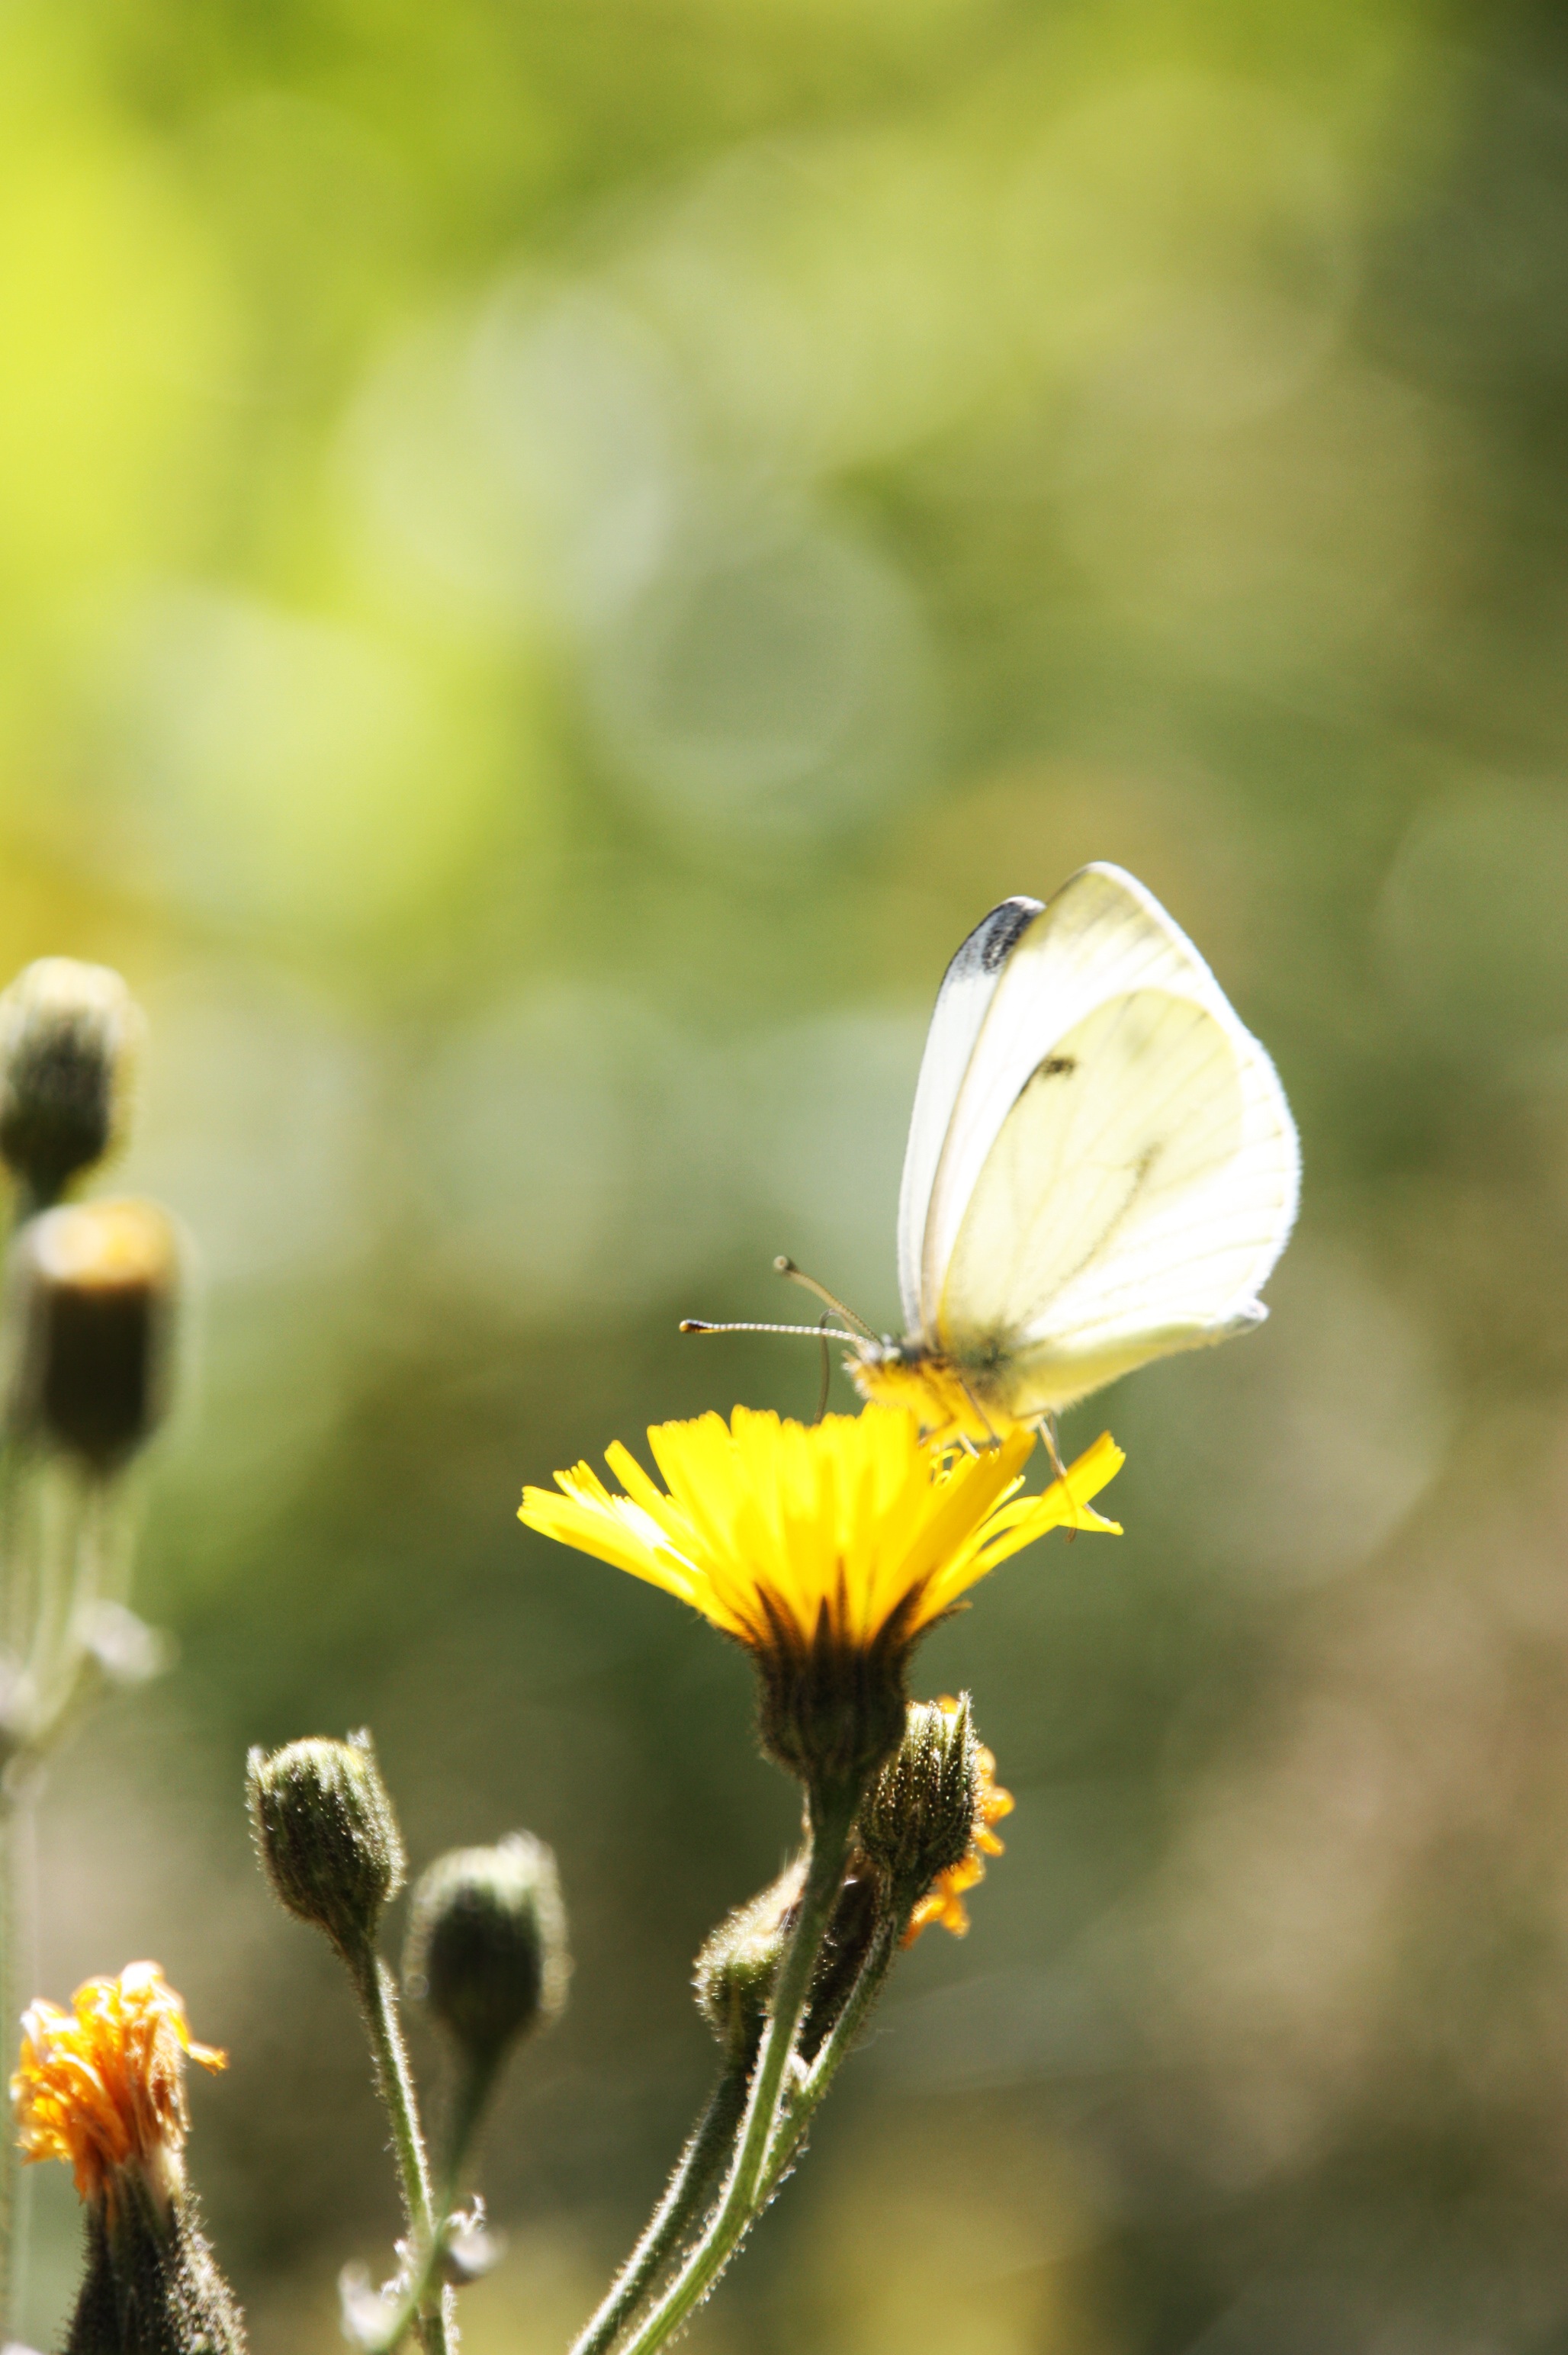
nature, blossom, plant, photography, meadow, leaf, flower, petal, pollen, green, insect, botany, butterfly, yellow, flora, fauna, invertebrate, wildflower, flowers, close up, wings, bee, nectar, macro photography, flowering plant, butterfly on flower, pollinator, plant stem, land plant, moths and butterflies